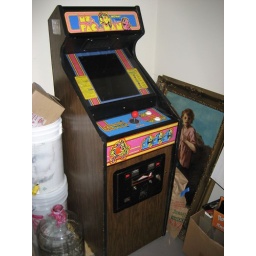
MAME machine in a 1986 Ms PacMan cabinet